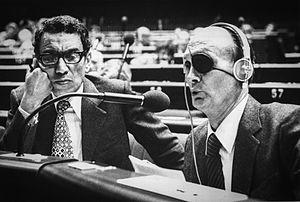
Boutros Boutros-Ghali et Moshe Dayan au Conseil de l’Europe à Strasbourg le 10 octobre 1979.
Boutros Boutros-Ghali, né le 14 novembre 1922 au Caire et mort le 16 février 2016 dans la même ville, est un universitaire, juriste, politologue, homme d'État et diplomate égyptien.
Moshe Dayan, né le 20 mai 1915 et mort le 16 octobre 1981, était un militaire et un homme politique israélien.